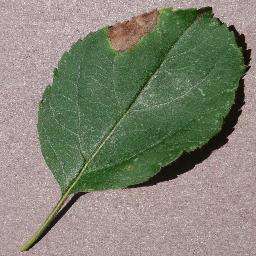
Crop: apple
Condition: black_rot